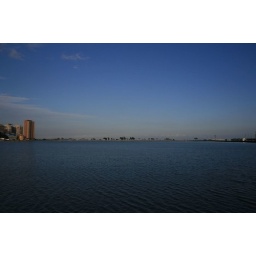
Ahhh some blue sky over the water reservoir